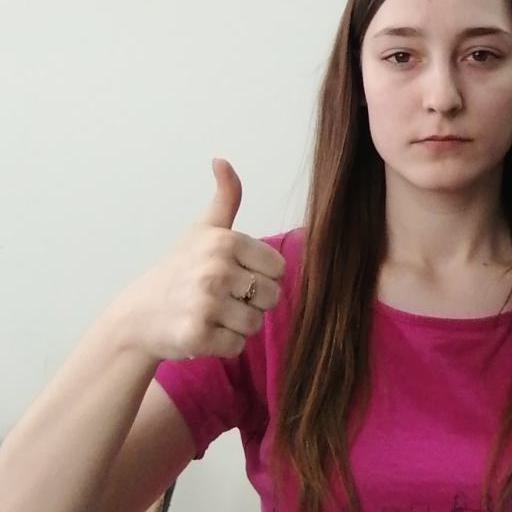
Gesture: like